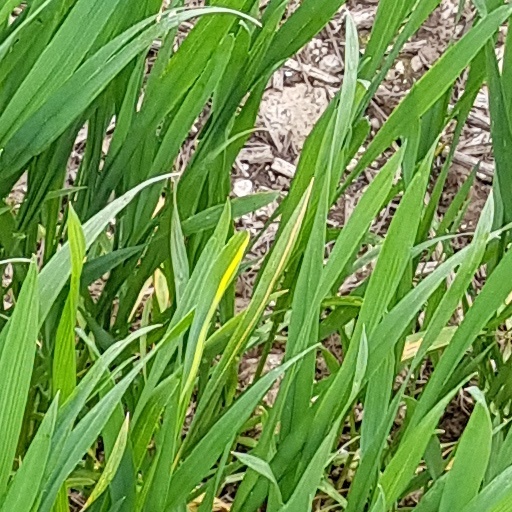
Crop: wheat